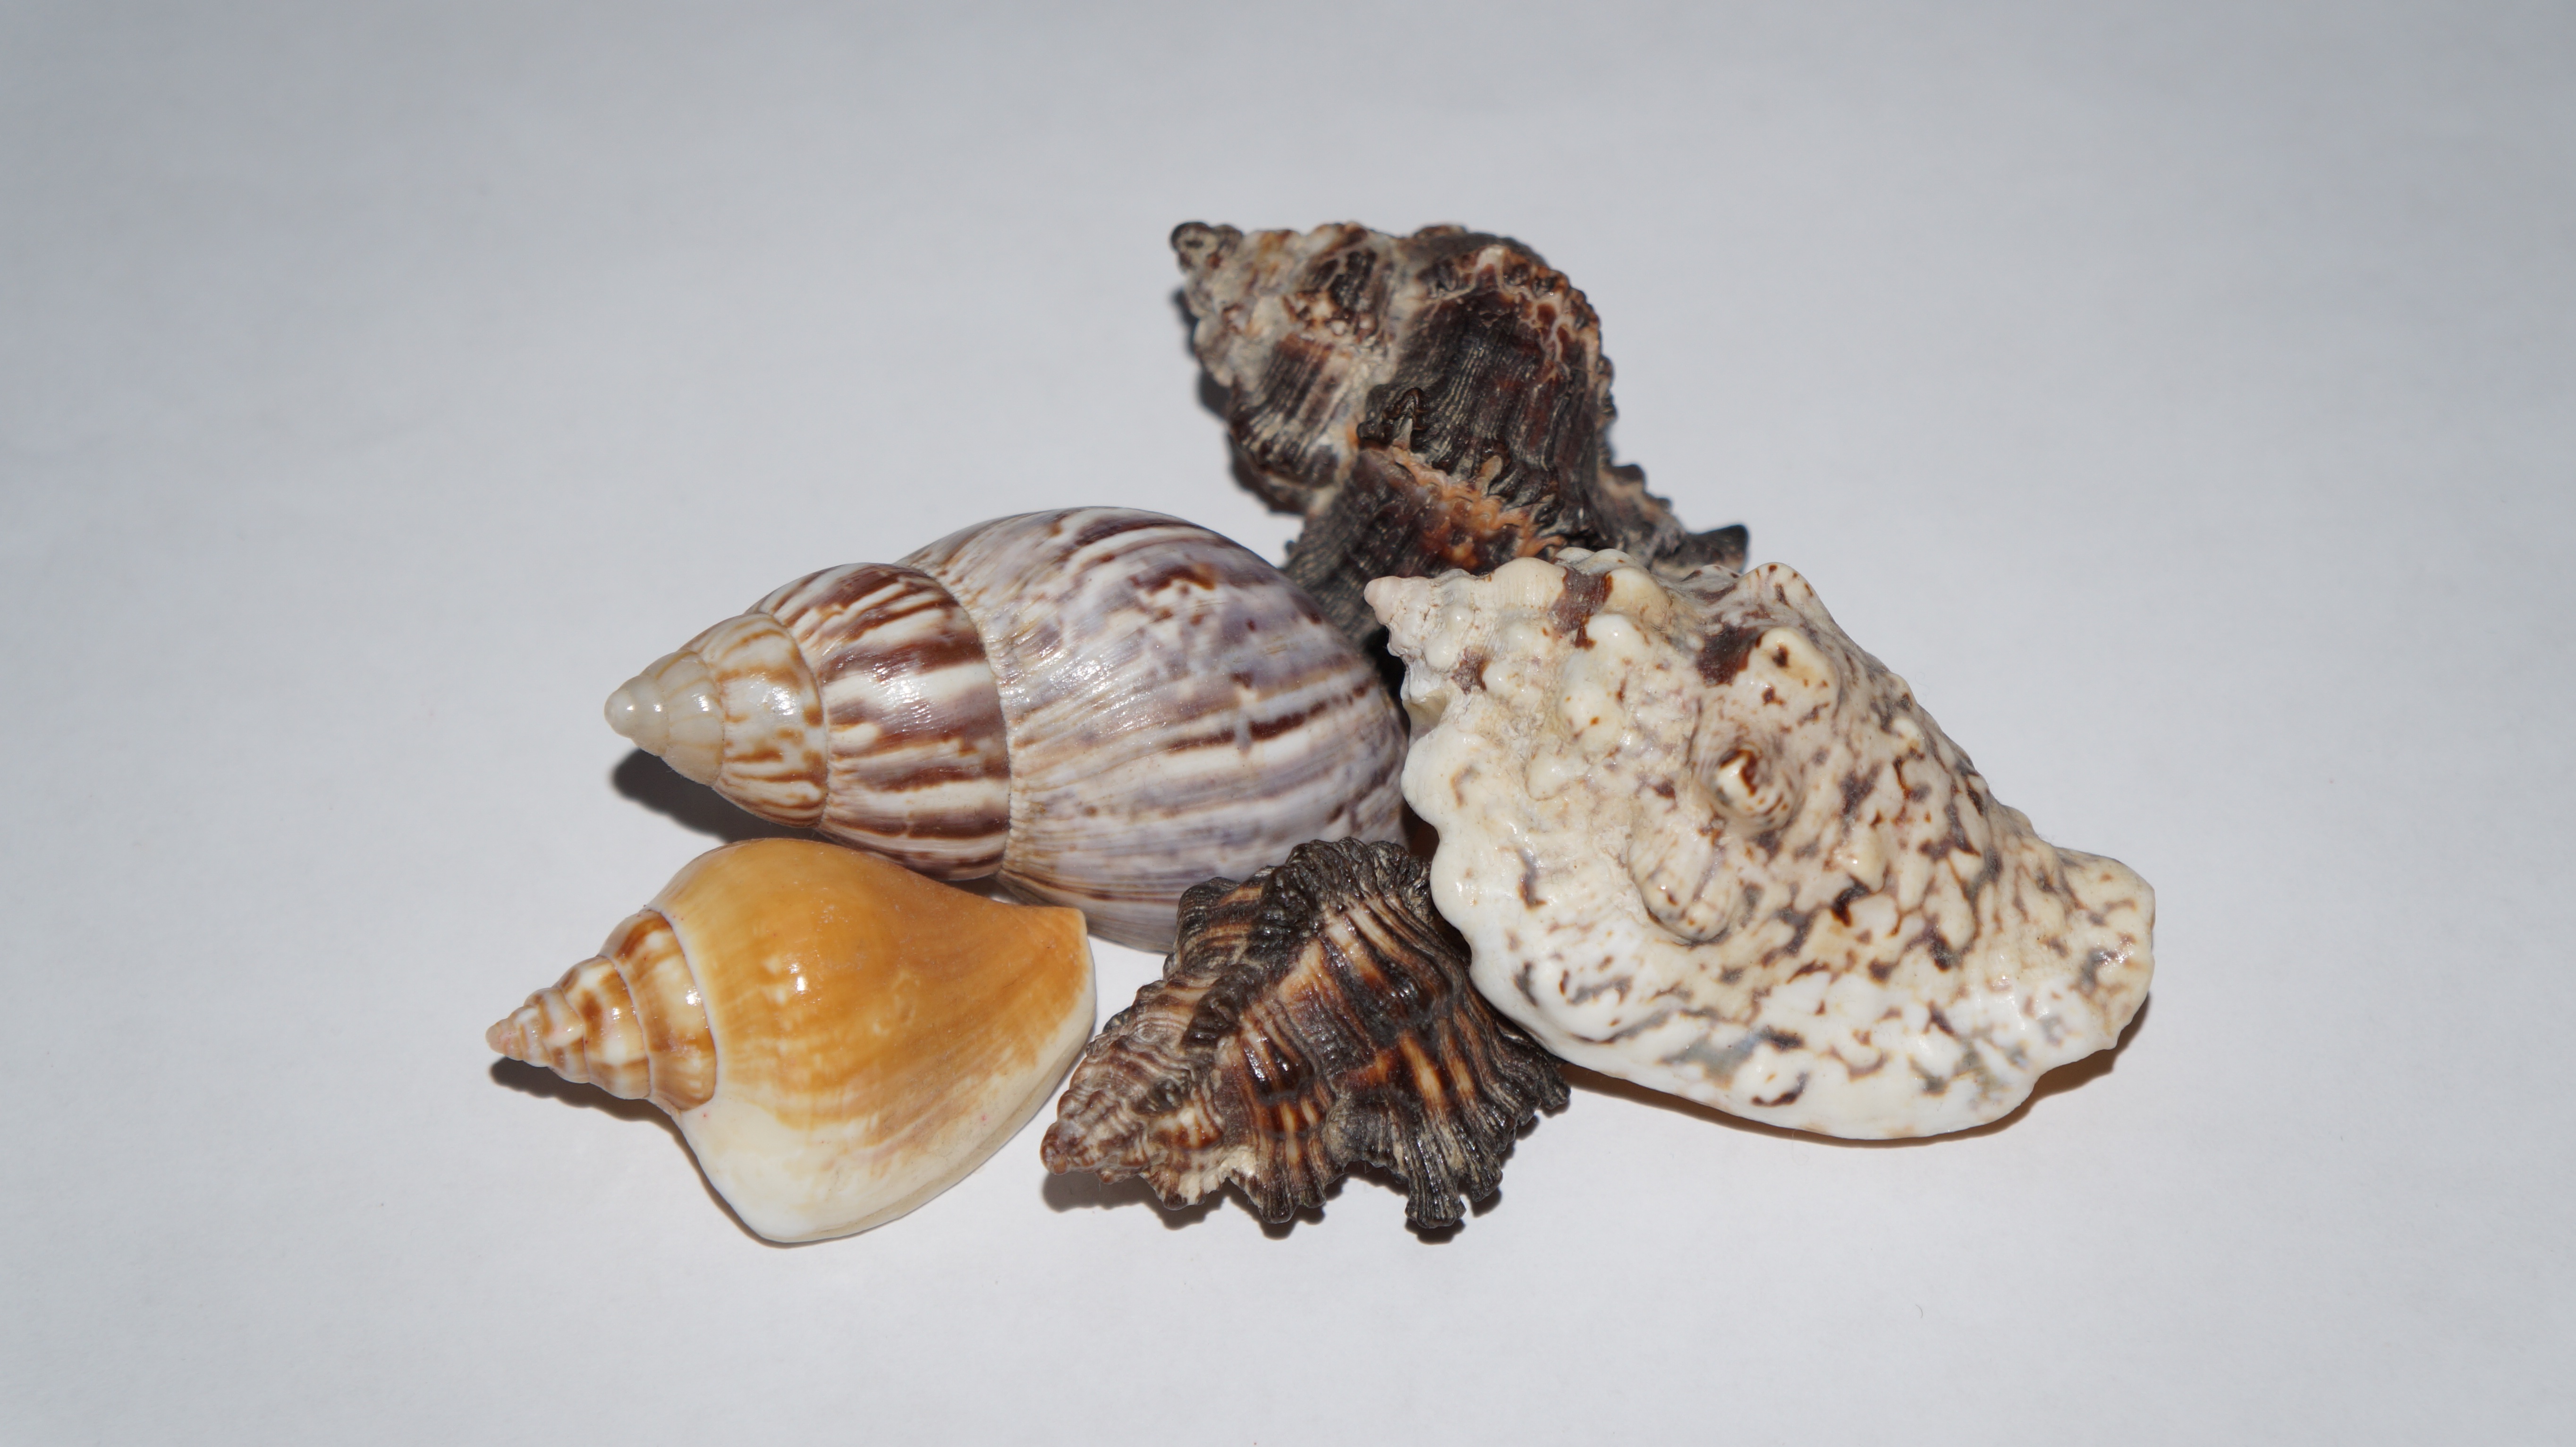
nature, food, memory, still life, invertebrate, seashell, deco, conch, decorative, maritime, flotsam, mussels, sea snail